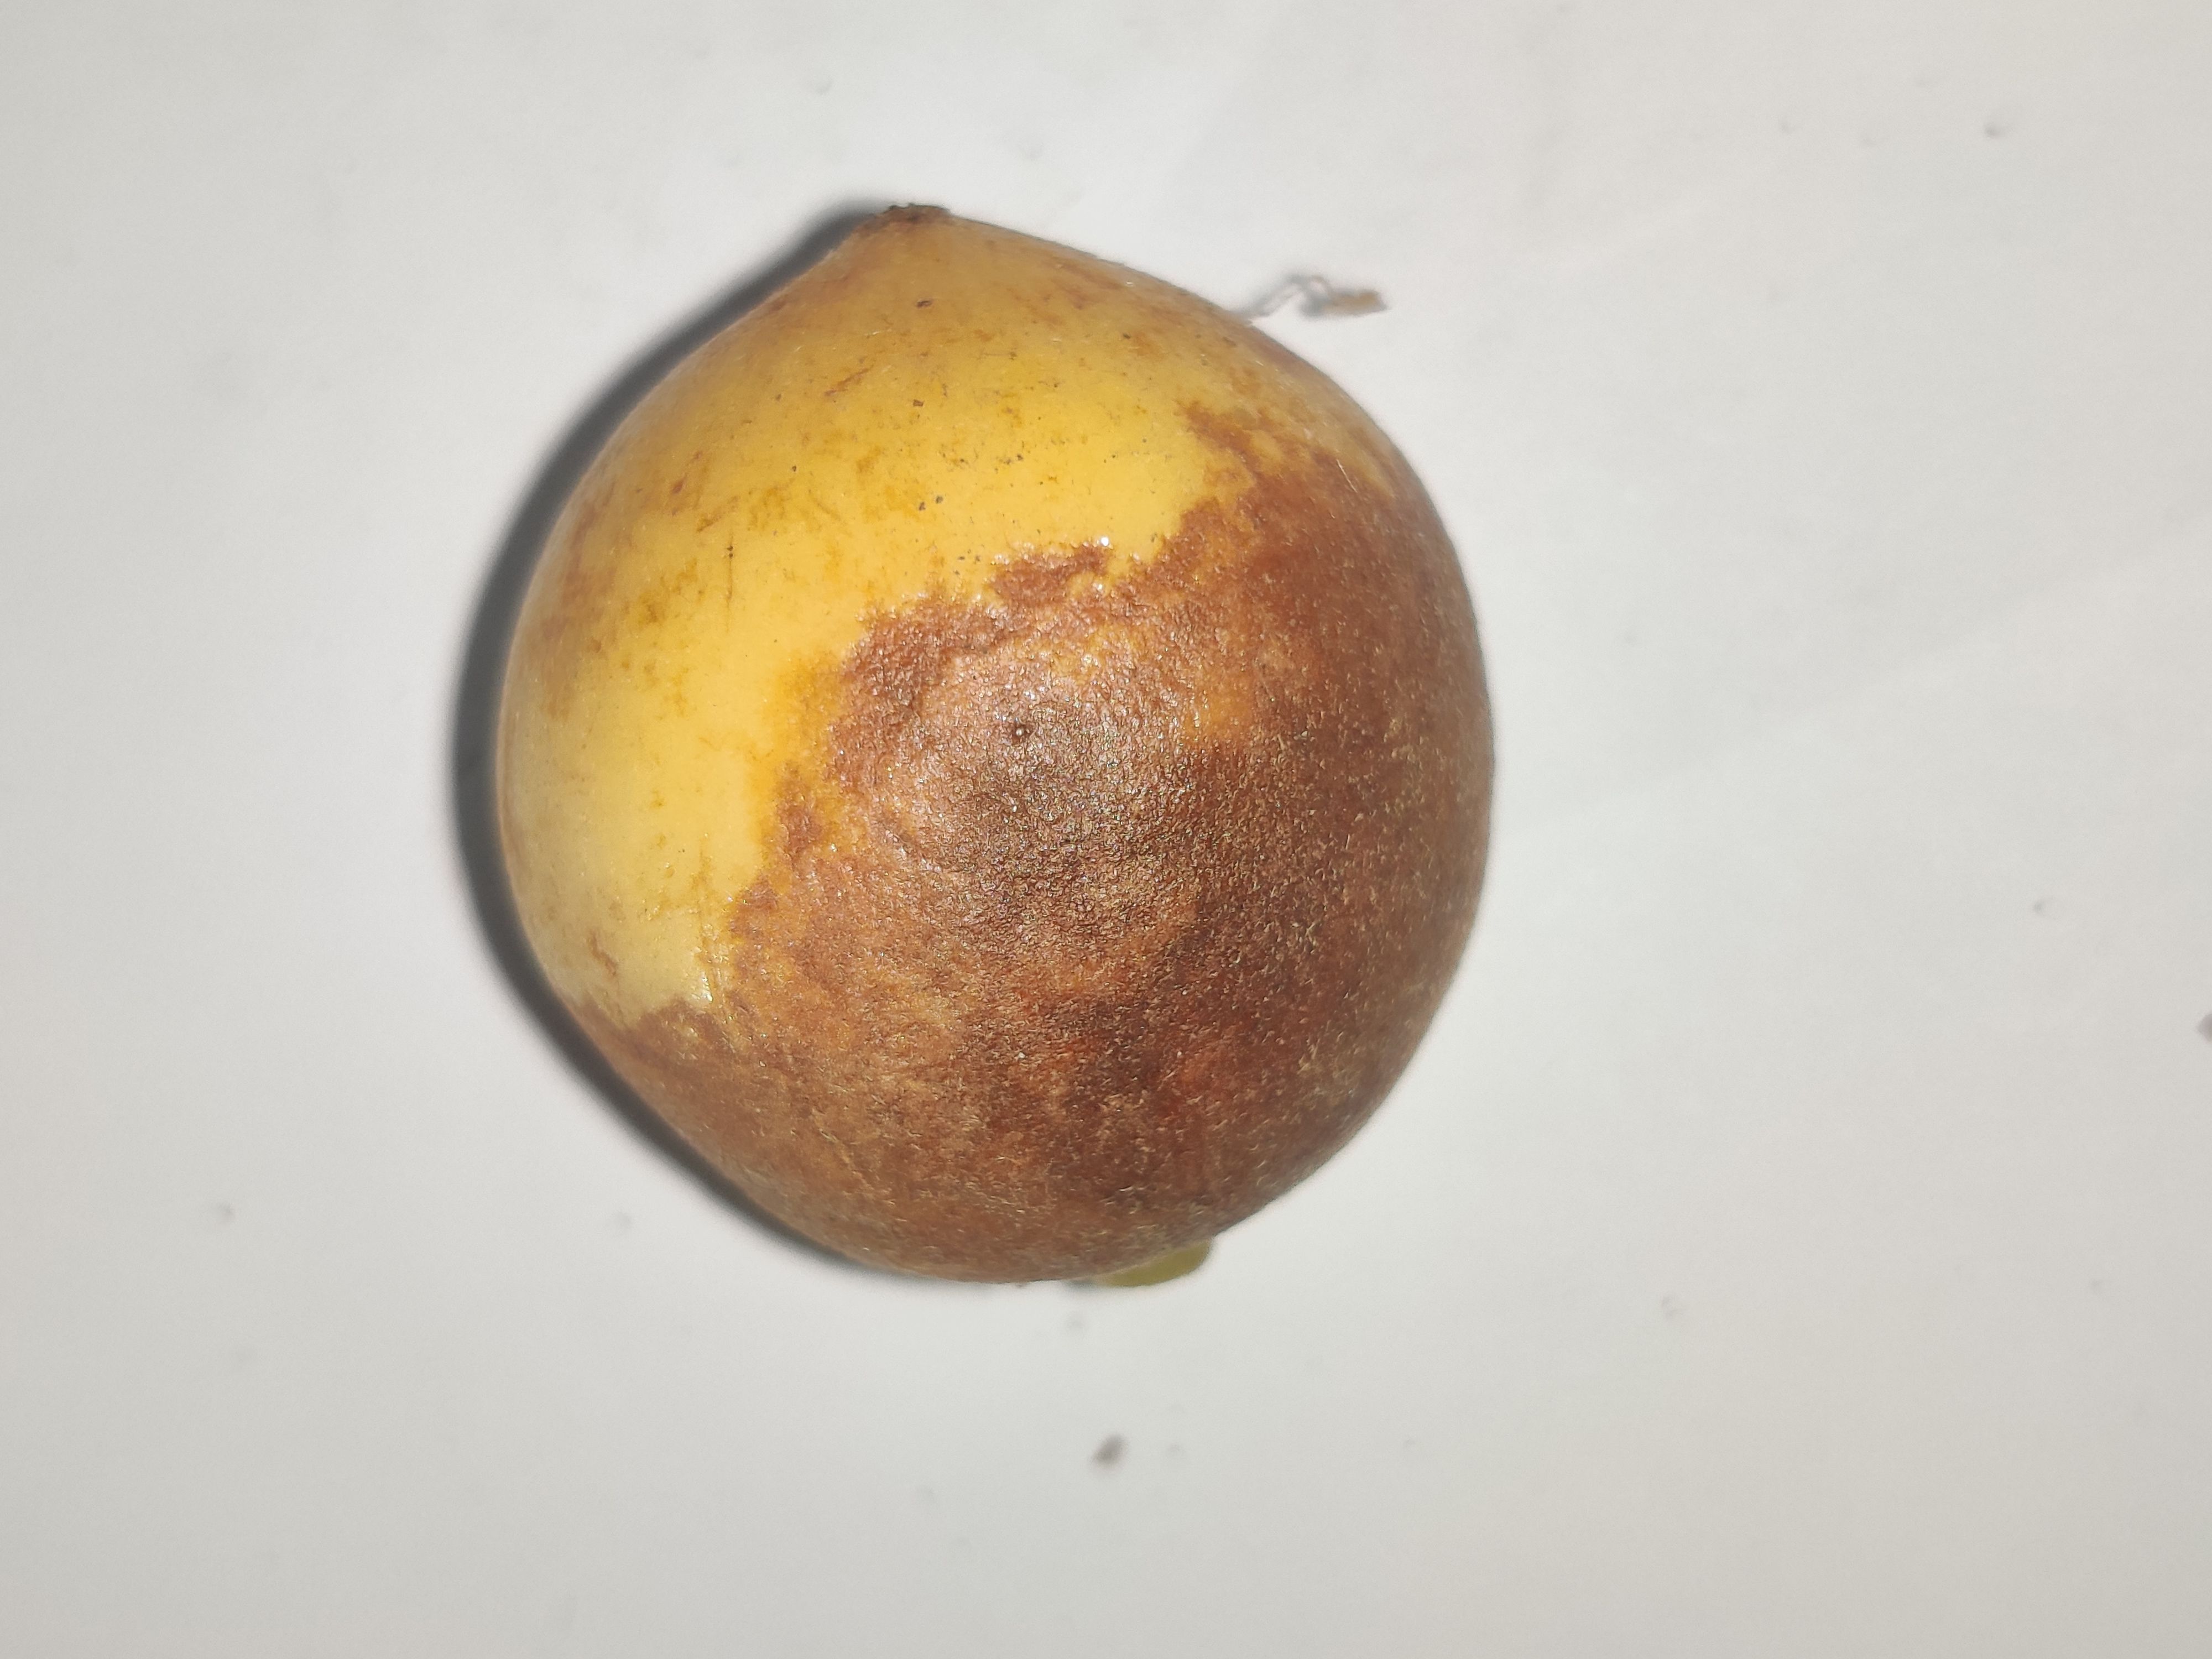
Fruit: burmese-grape
Grade: 2nd-grade